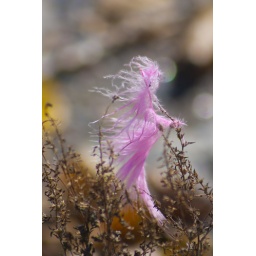
it looks like a person now to me. it is some pink feather stuck on some plants blowing in the wind.